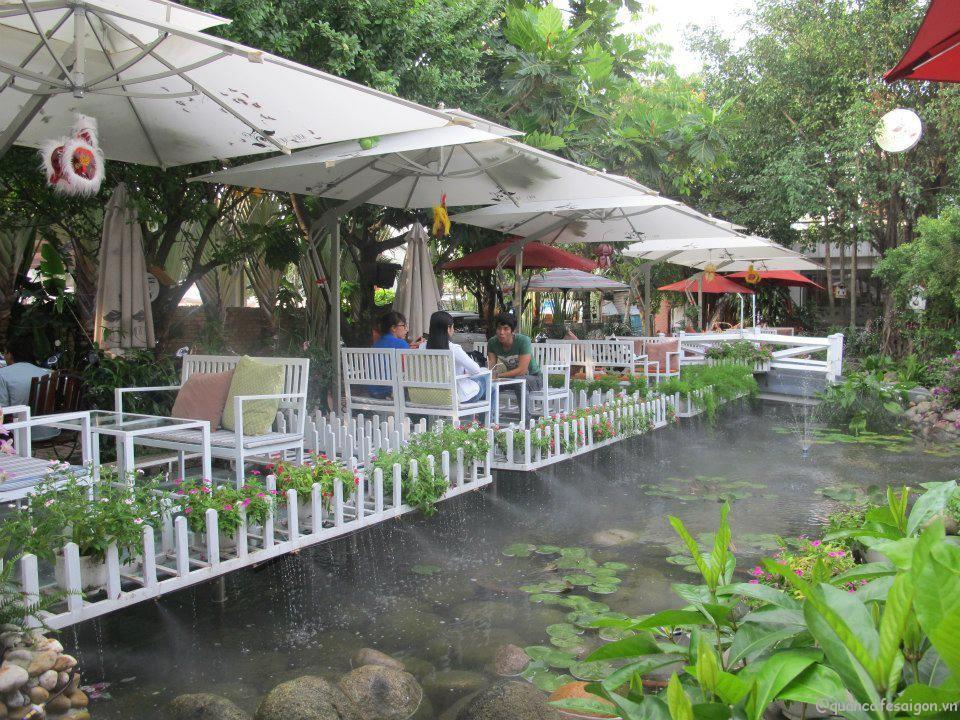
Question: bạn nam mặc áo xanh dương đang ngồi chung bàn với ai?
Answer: với hai bạn nữ ngồi phía đối diện